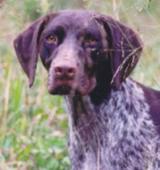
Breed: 211-n000059-German_short_haired_pointer